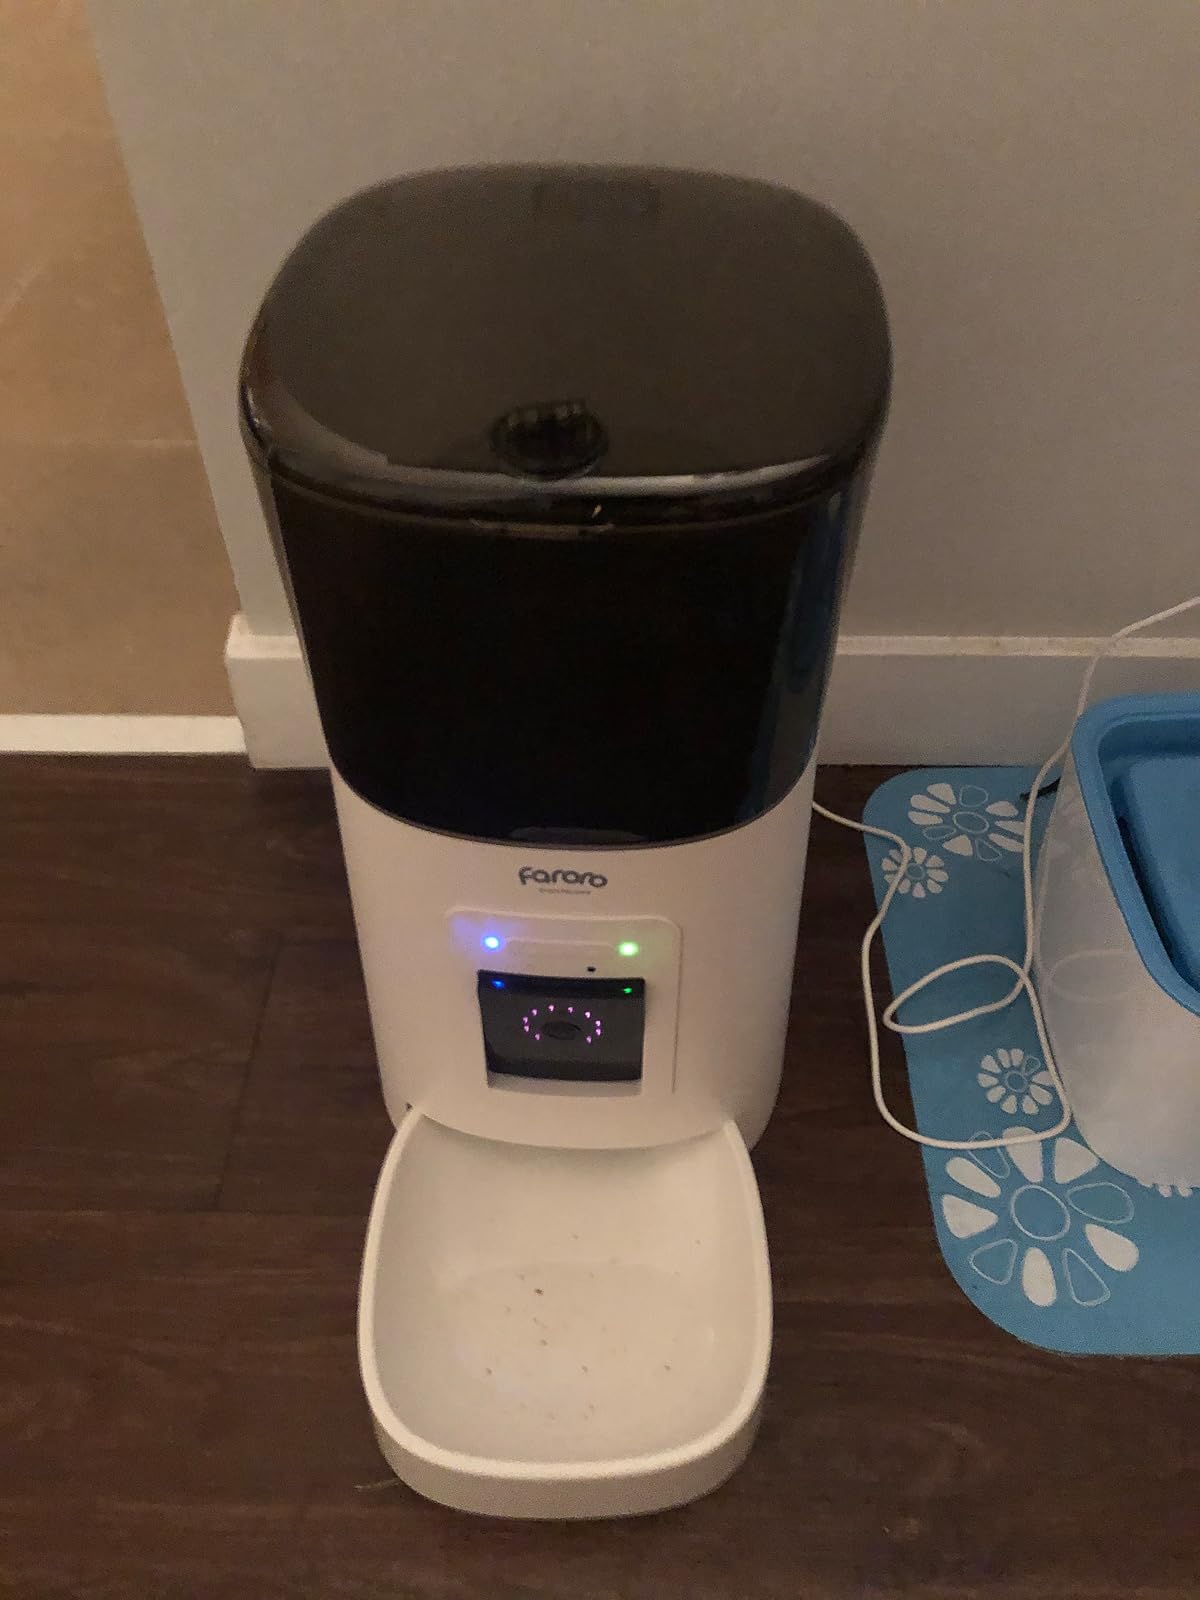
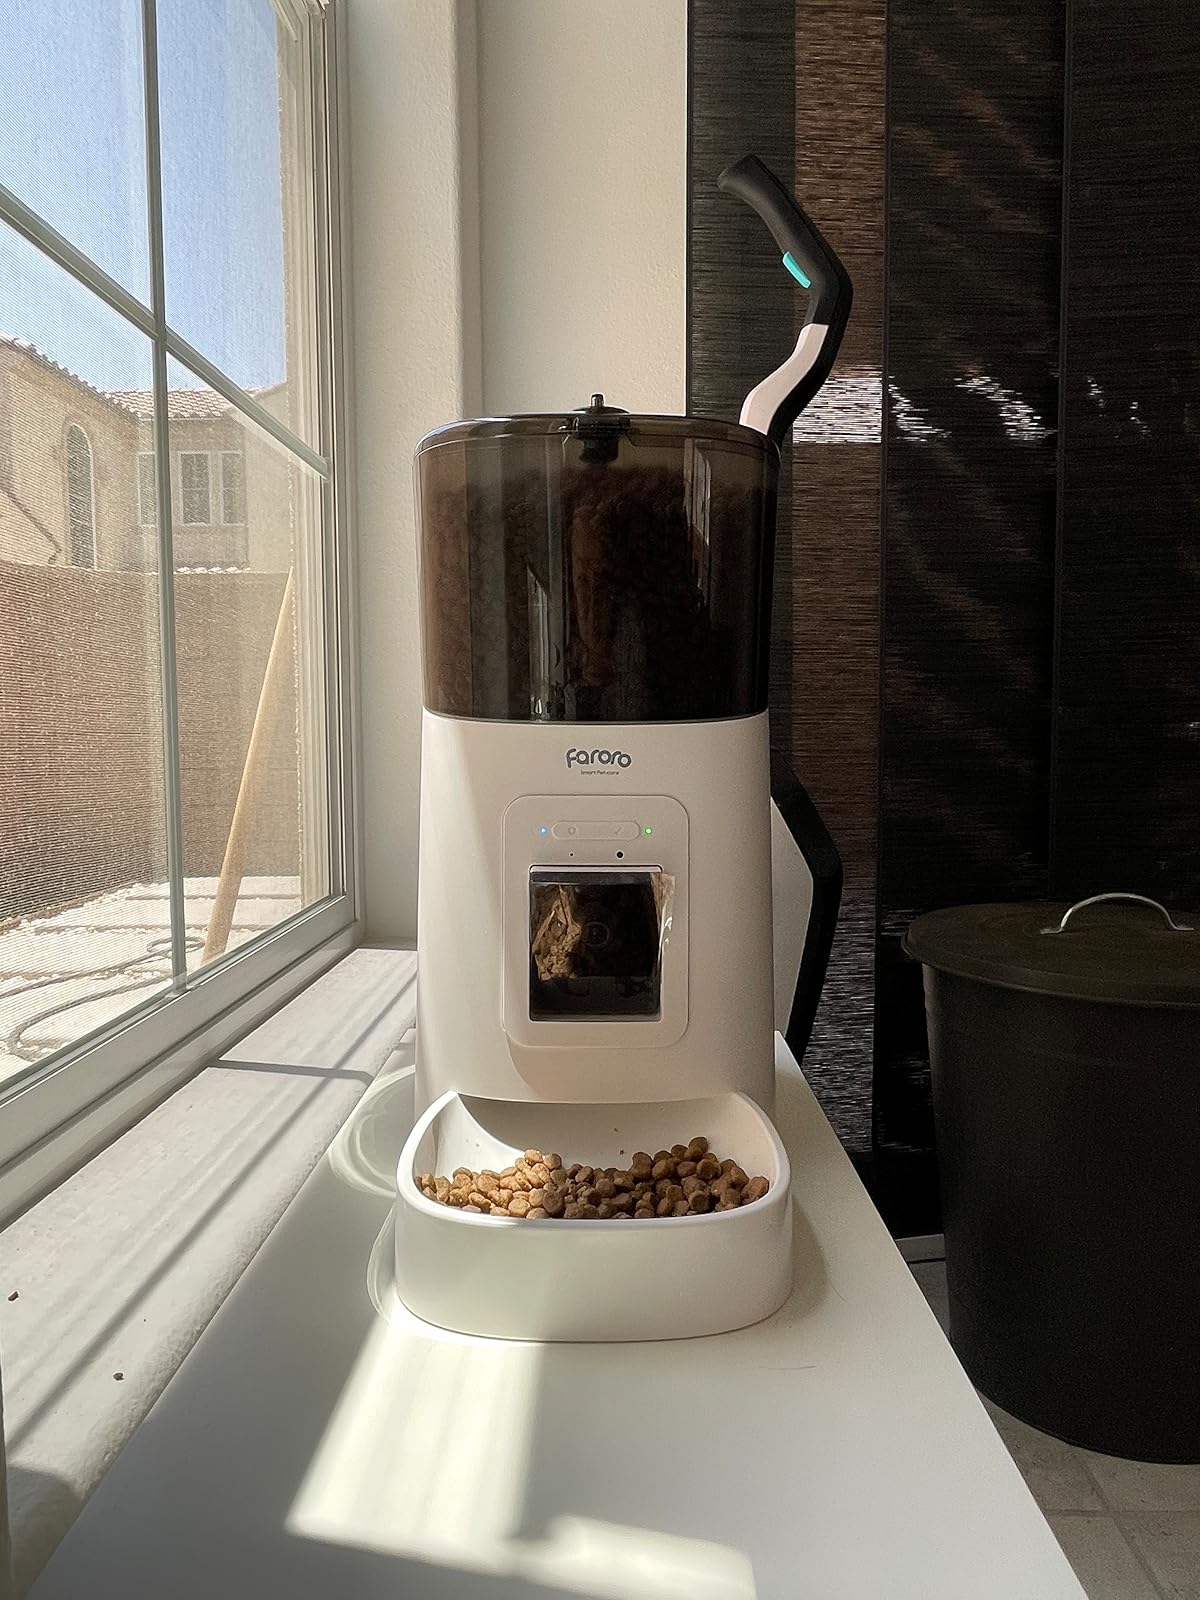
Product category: items_feeder
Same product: yes